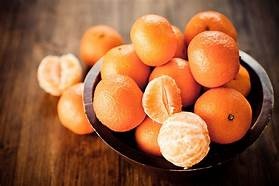
Label: mandarine